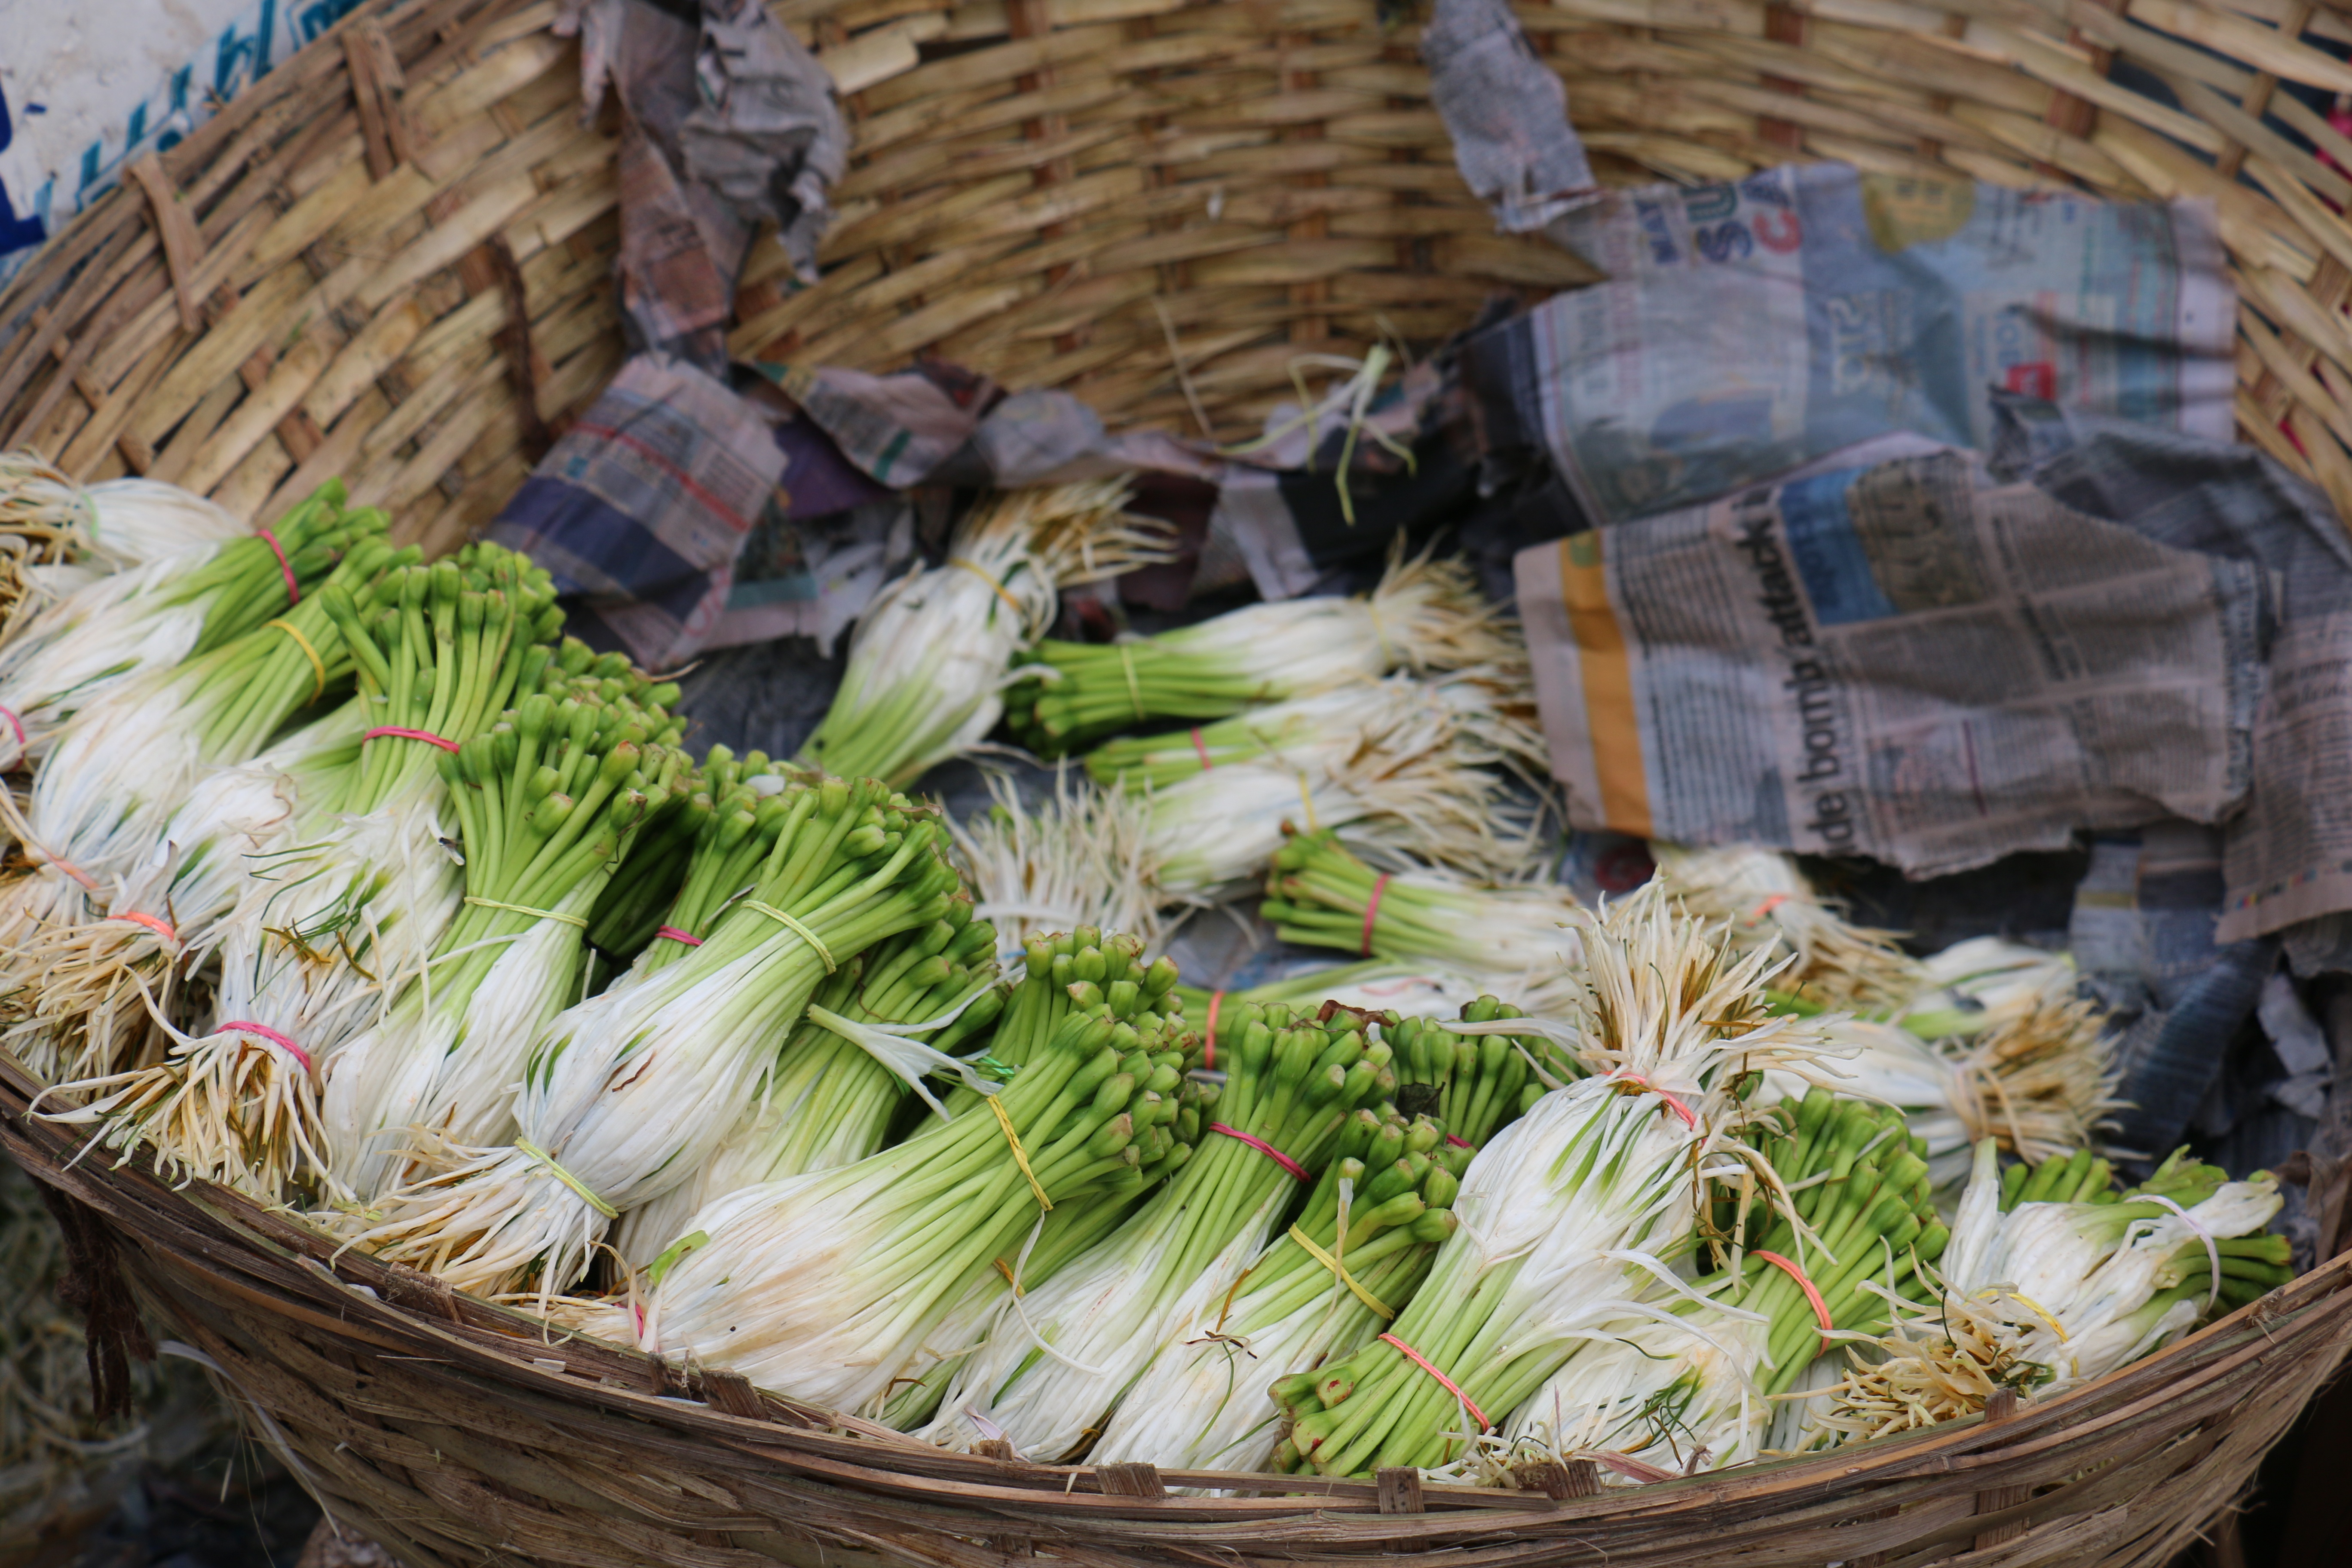
flower, dish, food, produce, vegetable, basket, plants, saplings, flowering plant, land plant